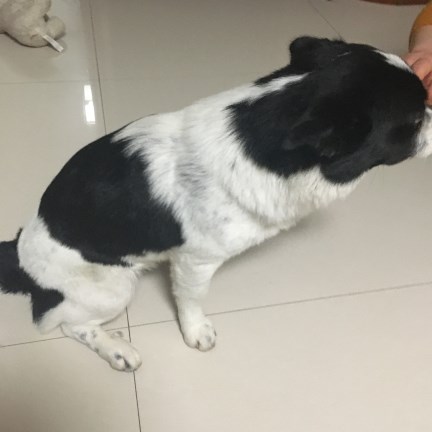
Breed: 3336-n000121-chinese_rural_dog